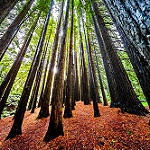
Label: forest